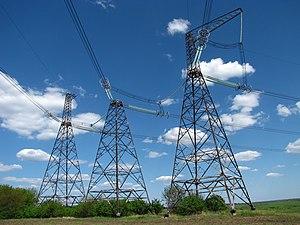
Le secteur de l'énergie en Ukraine se caractérise surtout par la prépondérance des combustibles fossiles, qui pesaient pour 78,3 % dans la consommation intérieure d'énergie primaire en 2013, en particulier le charbon : 35,8 % et le gaz naturel : 34 %. Le nucléaire avait cependant une place importante : 18,8 %, et les énergies renouvelables ne contribuaient que pour 3,6 %.